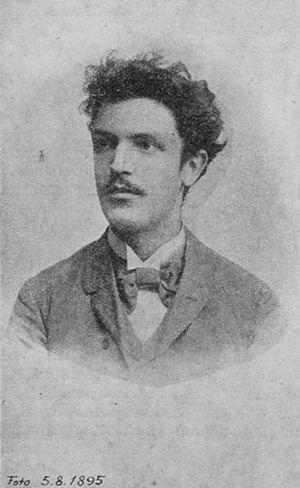
Karel Hlaváček, né le 29 août 1874 à Libeň et mort le 15 juin 1898 à Libeň, était un poète symboliste tchèque et un artiste décadent renommé.